James Parkinson

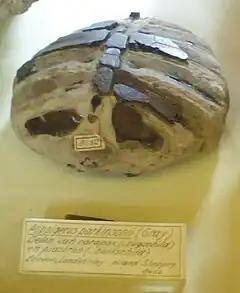
Fossilized turtle "Puppigerus" found in the London Clay on the Isle of Sheppey and named for Parkinson, collection Teylers Museum, Haarlem, Netherlands

James Parkinson was born on 11 April 1755 in Shoreditch, London, England. He was the son of John Parkinson, an apothecary and surgeon practising in Hoxton Square in London, and the oldest of five siblings, including his brother William and his sister Mary Sedgwick. In 1784, Parkinson was approved by the City of London Corporation as a surgeon.